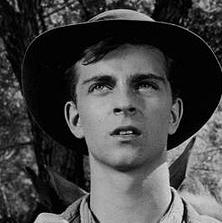
Age: 20